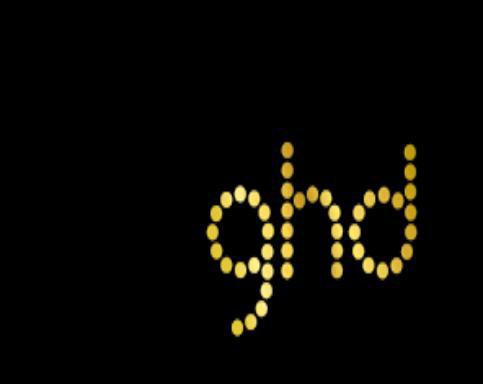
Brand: ghd
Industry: Necessities